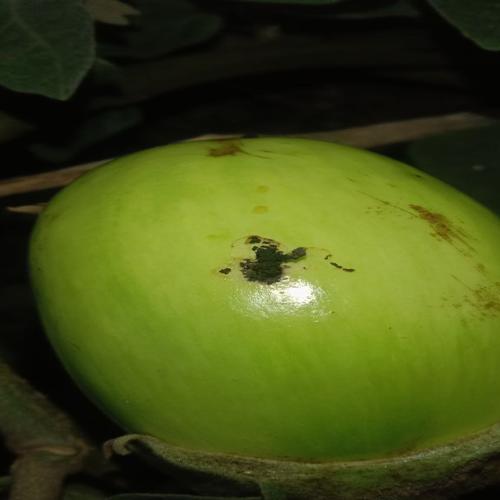
Label: Shoot and Fruit Borer